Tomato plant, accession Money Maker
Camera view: tilt-top (135 deg); turntable rotation: 270 degrees
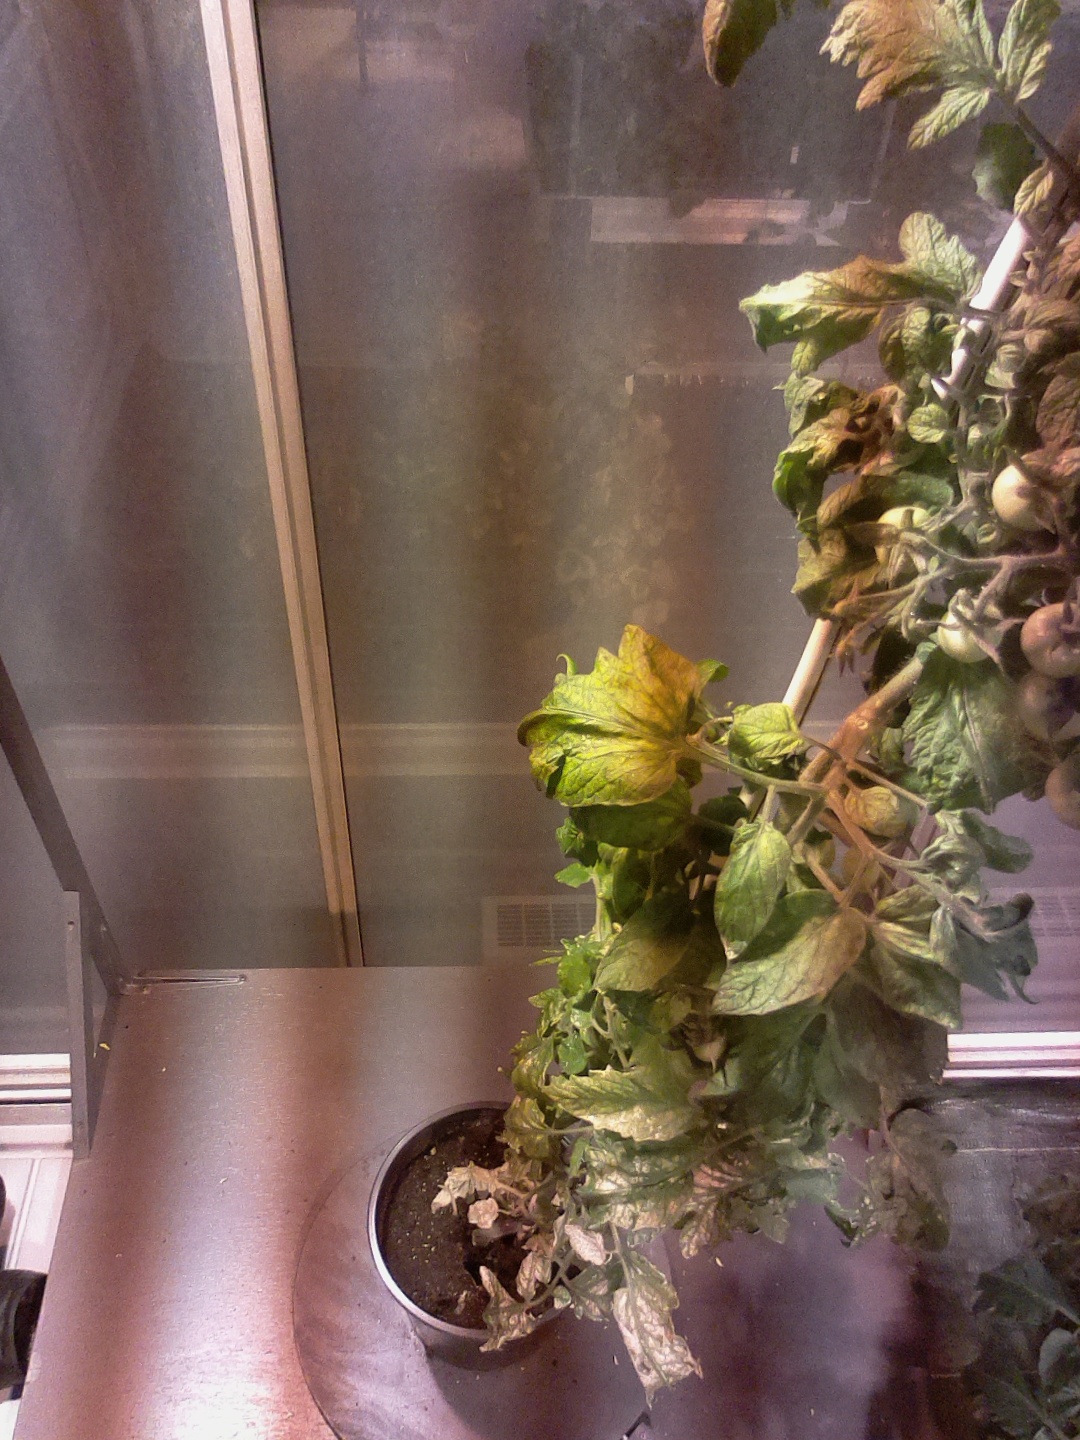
BBCH growth stage 73: 30%-40% of final fruit size